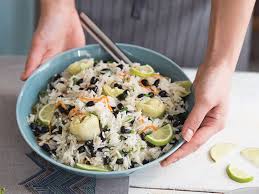
Yemek: pirinc_pilavi